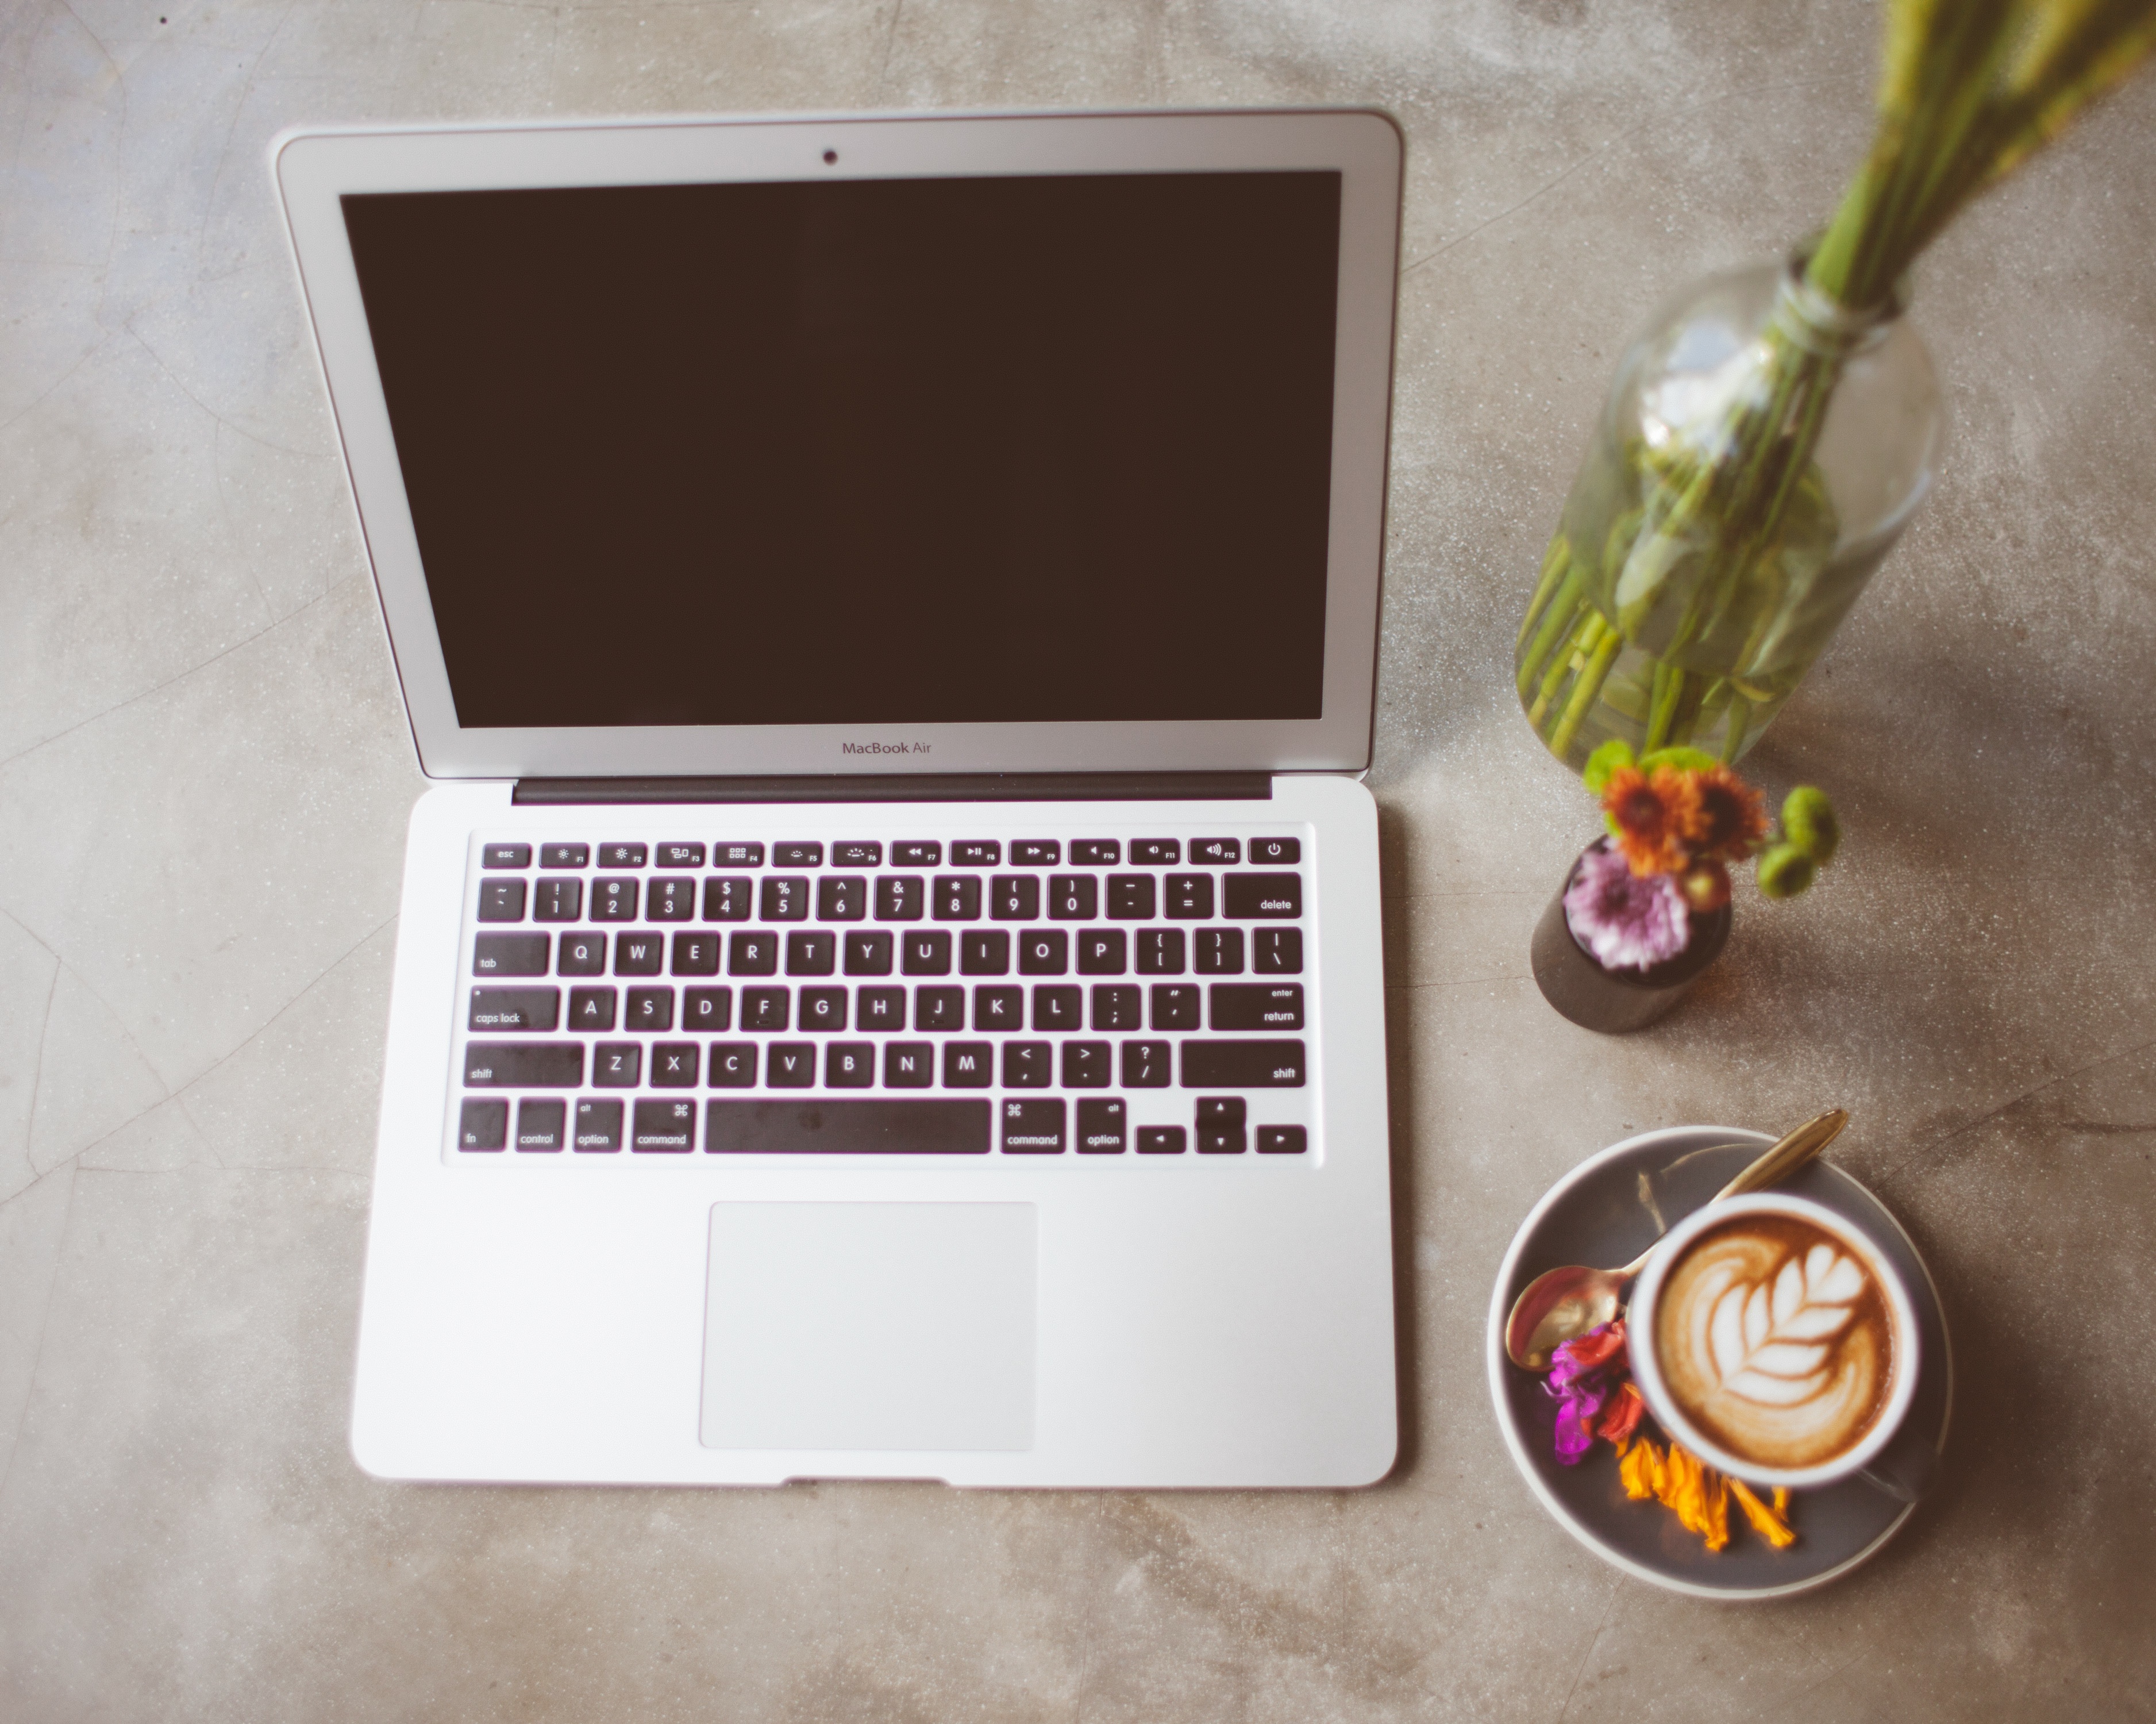
technology, electronic device